Rostov Zoo

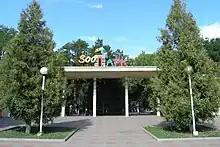
Rostov-on-Don Zoo, August 2009

On 5 September 2009, Rostov-on-Don Zoo received three elephants, which had previously been held at the Berlin Zoo Friedrichsfelde. The zoo, which hadn't had elephants in over twenty years, now hosts them in exchange for a polar bear. In December 2010, a female baby elephant was born in the zoo.